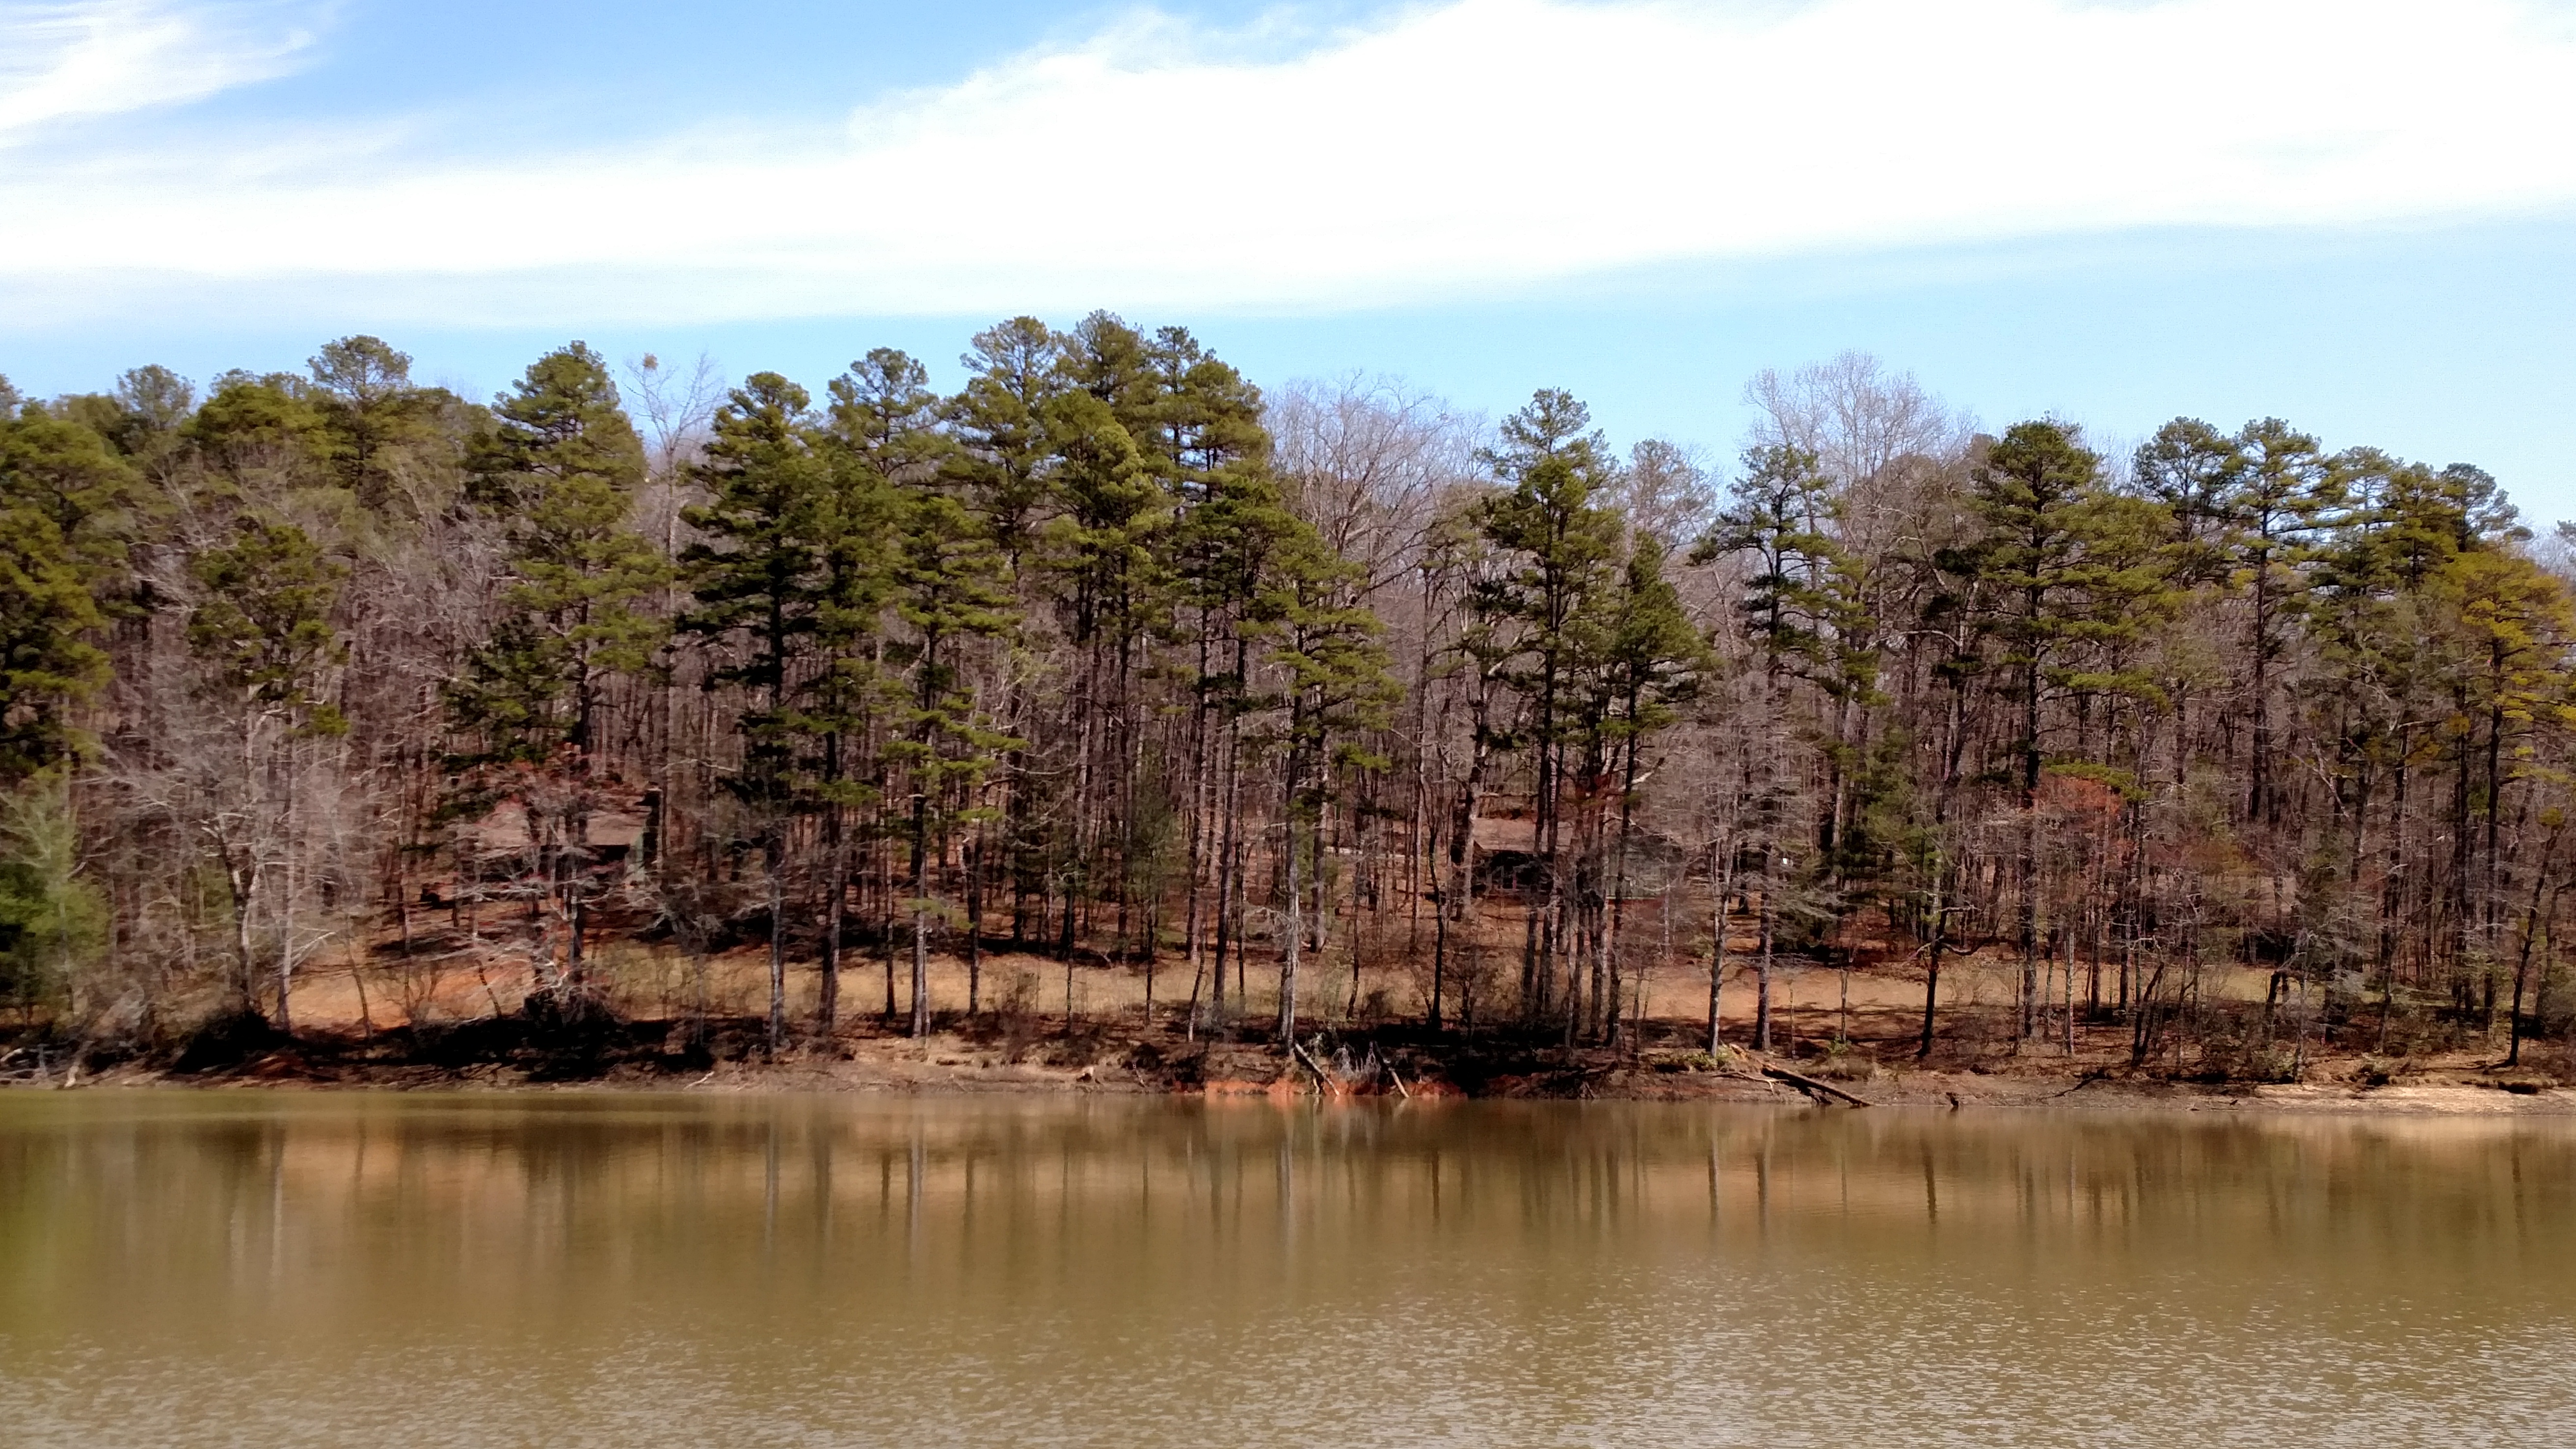
landscape, tree, water, nature, forest, outdoor, wilderness, mountain, lake, river, reflection, park, reservoir, body of water, wetland, habitat, loch, ecosystem, natural environment, woody plant